Eastern Great Lakes and Hudson Lowlands (ecoregion)

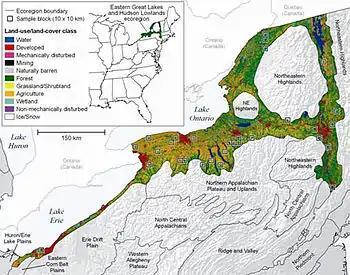
The Eastern Great Lakes and Hudson Lowlands Ecoregion within the United States of America.

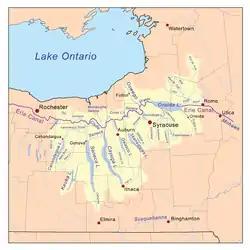
The Oswego River drains from the Finger Lakes north into Lake Ontario, while the Erie Canal provides a link from Albany to Buffalo.

The Eastern Great Lakes and Hudson Lowlands region extends along the south shores of Lake Erie and Lake Ontario and the St. Lawrence River to Lake Champlain, and south down the Hudson River. It is primarily within the state of New York, with smaller portions in Vermont, Pennsylvania, and Ohio. In the north it meets the Mixedwood Plains Ecozone of Canada in eastern Ontario and southern Quebec. It is mostly temperate deciduous forest and agricultural land.